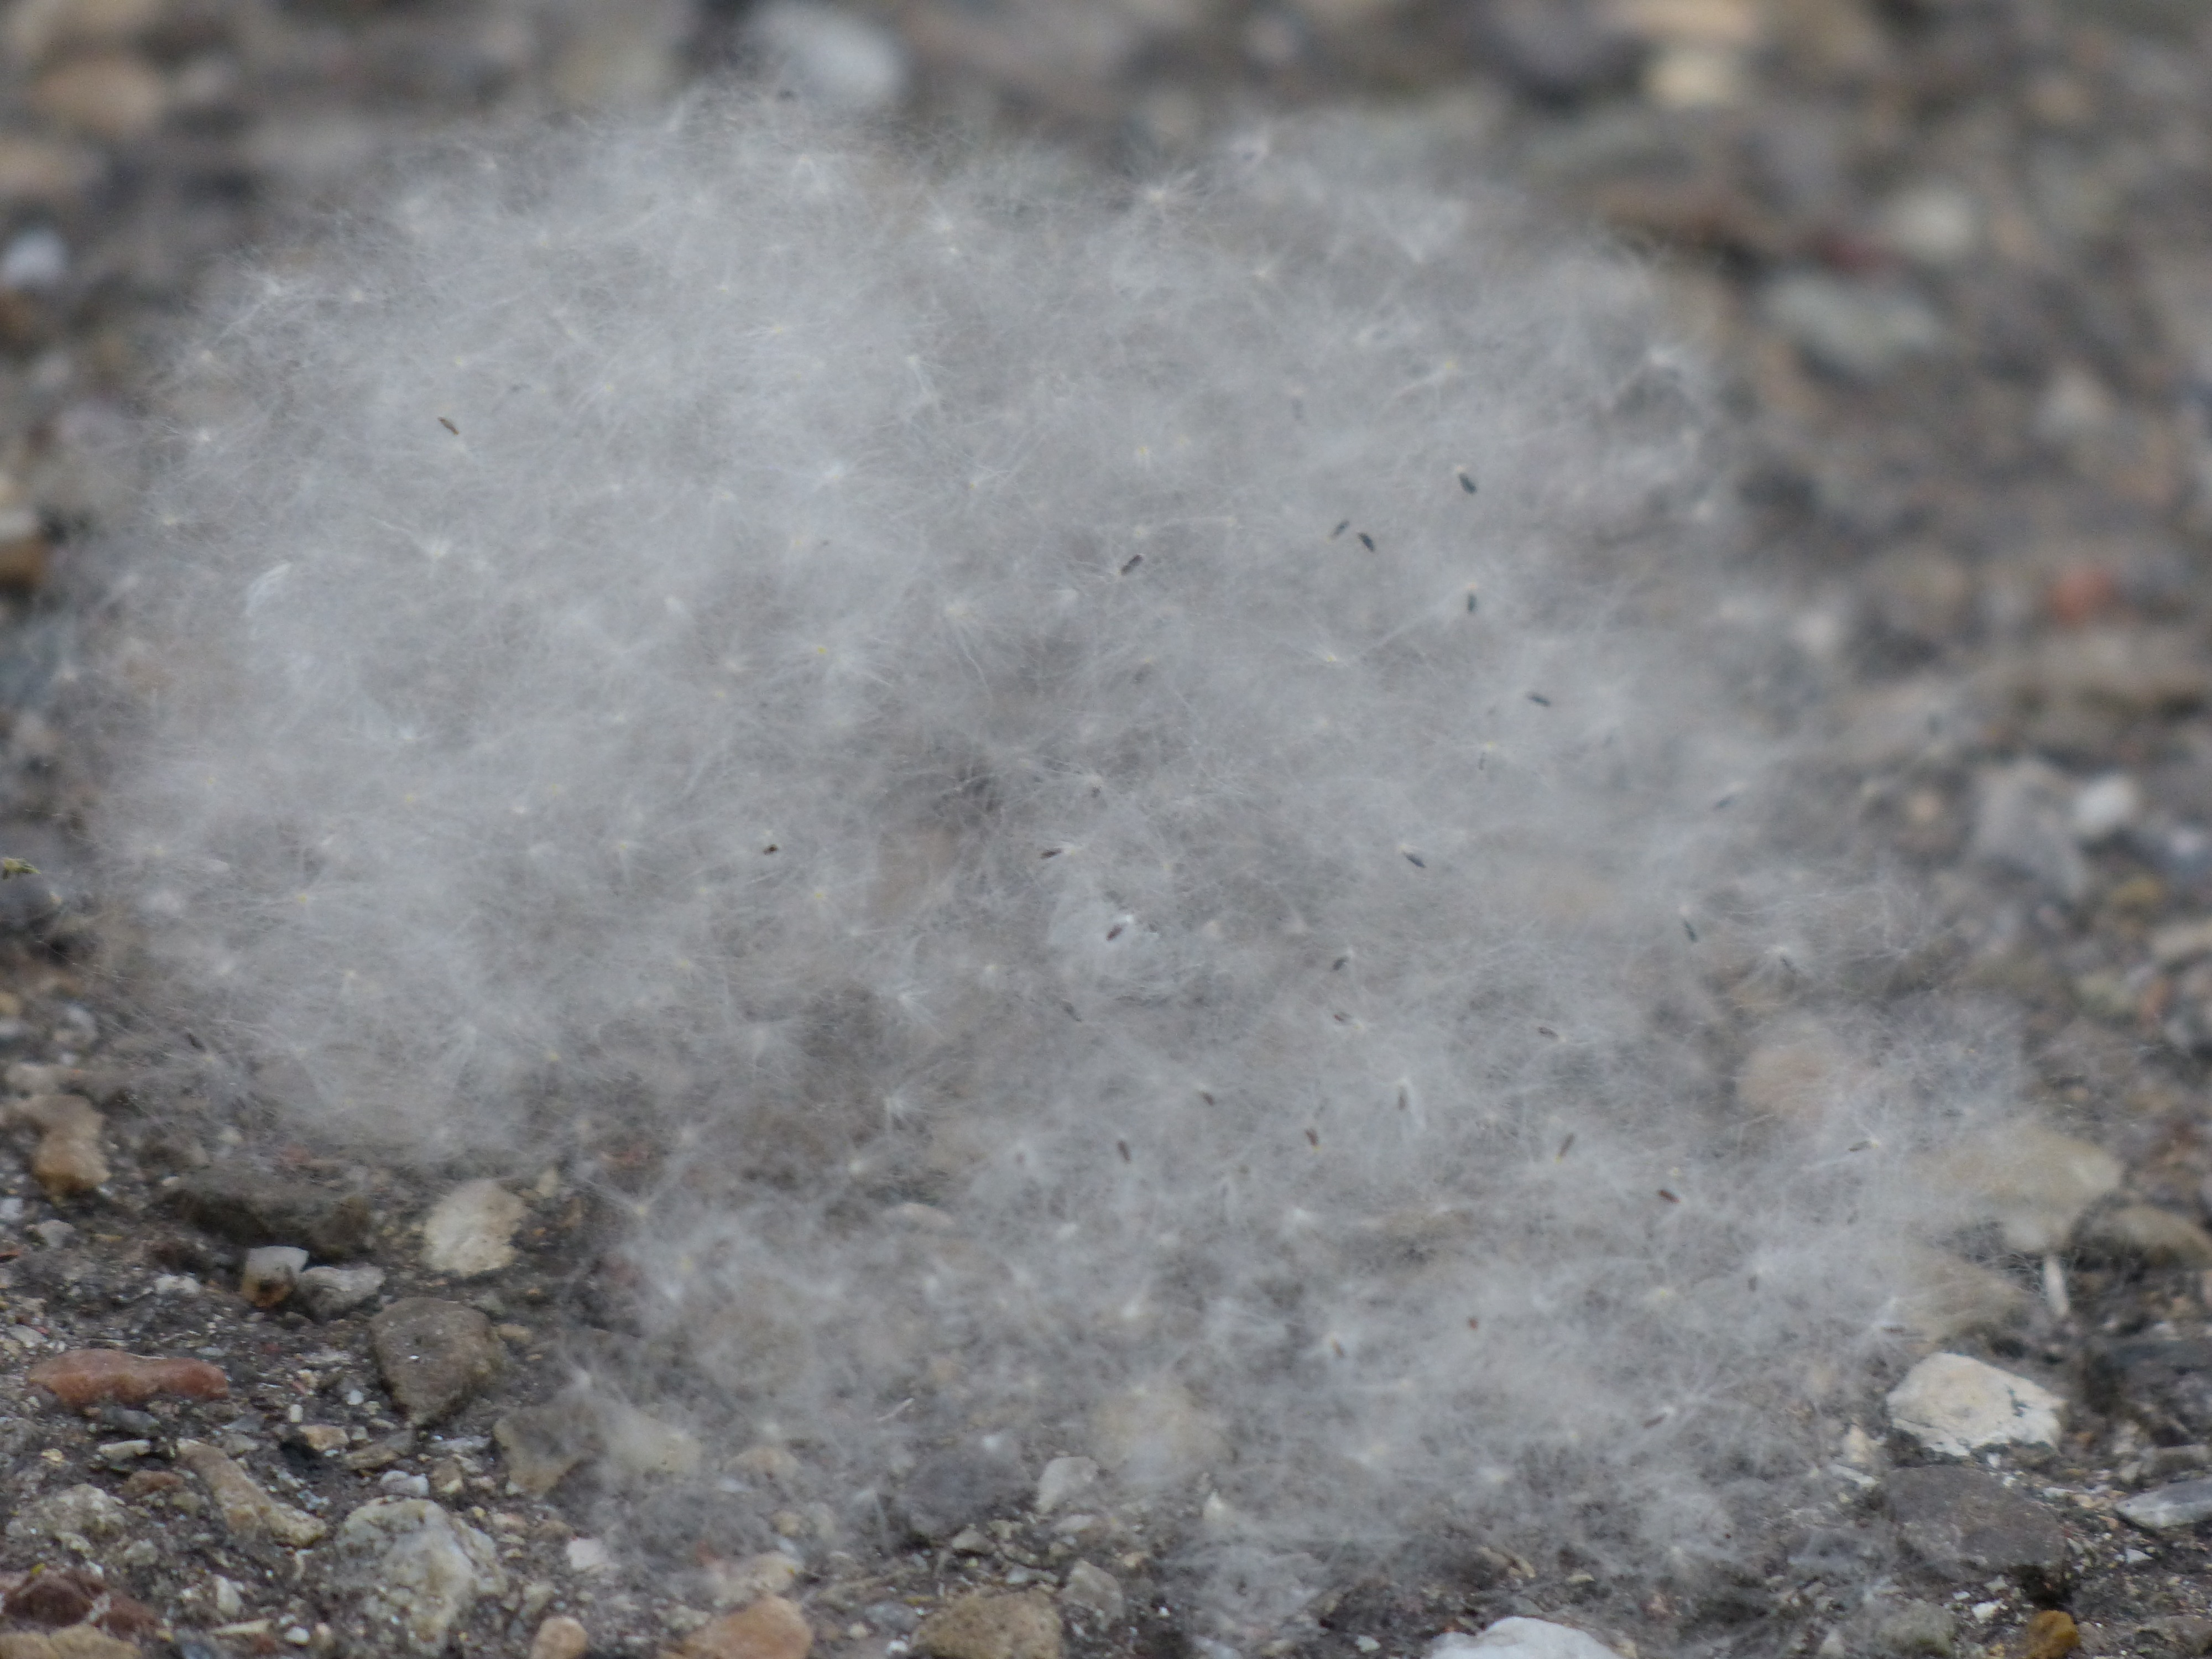
snow, asphalt, allergy, pollen, fluffy, soil, seeds, poplar, woolly, flying seeds, hay fever, samenfasern, poplar seeds, poplar wool, poplar fluff, fruit wall fibers, cottonwood fruit, poplar cotton, domestic cotton, poplar snow, summer snow, allergic rhinitis